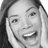
Emotion: surprise